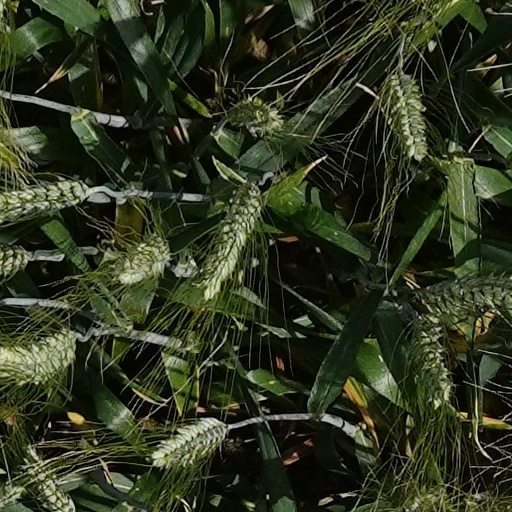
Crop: wheat